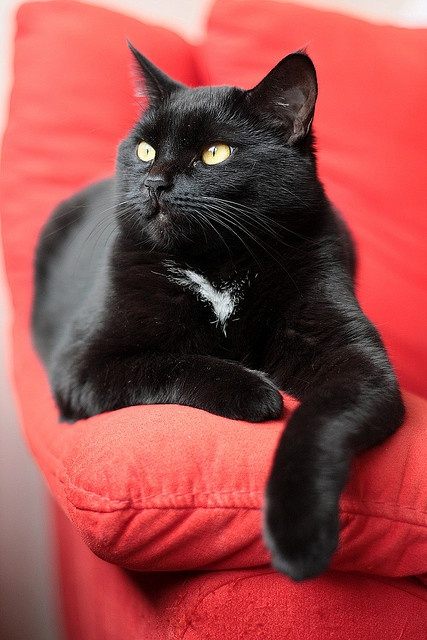
A black cat sitting on a red sofa.
A black cat sitting on top of a red couch.
Black and white cat on arm of red couch.
A black cat posing on the arm of a couch and facing away from the camera.
a black cat is sitting calmly on a red couch